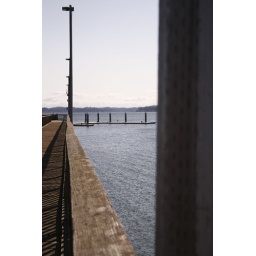
Silverdale waterfront park docks.I used a deep depth of field to focus on the water and the dock in the distance.